Maria Thorisdottir

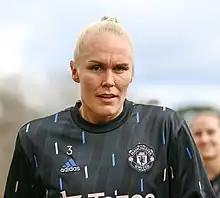
Thorisdottir with Manchester United in 2023

Maria Thorisdottir (born 5 June 1993) is a Norwegian professional footballer who plays as a defender for Brighton & Hove Albion of the English Women's Super League and the Norway national team. Prior to fully focusing on football, she also played handball in the Eliteserien for Sola and Stabæk.